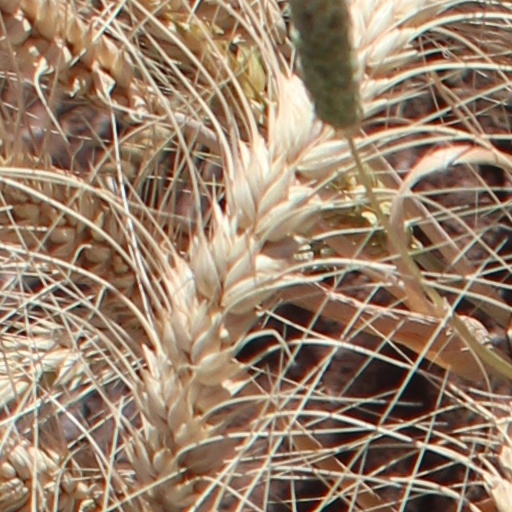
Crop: wheat